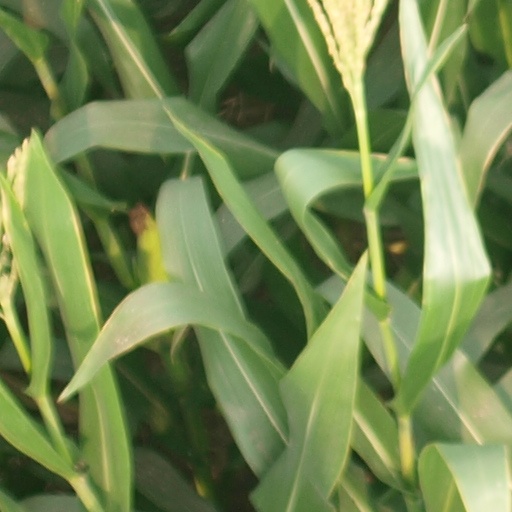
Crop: maize; corn